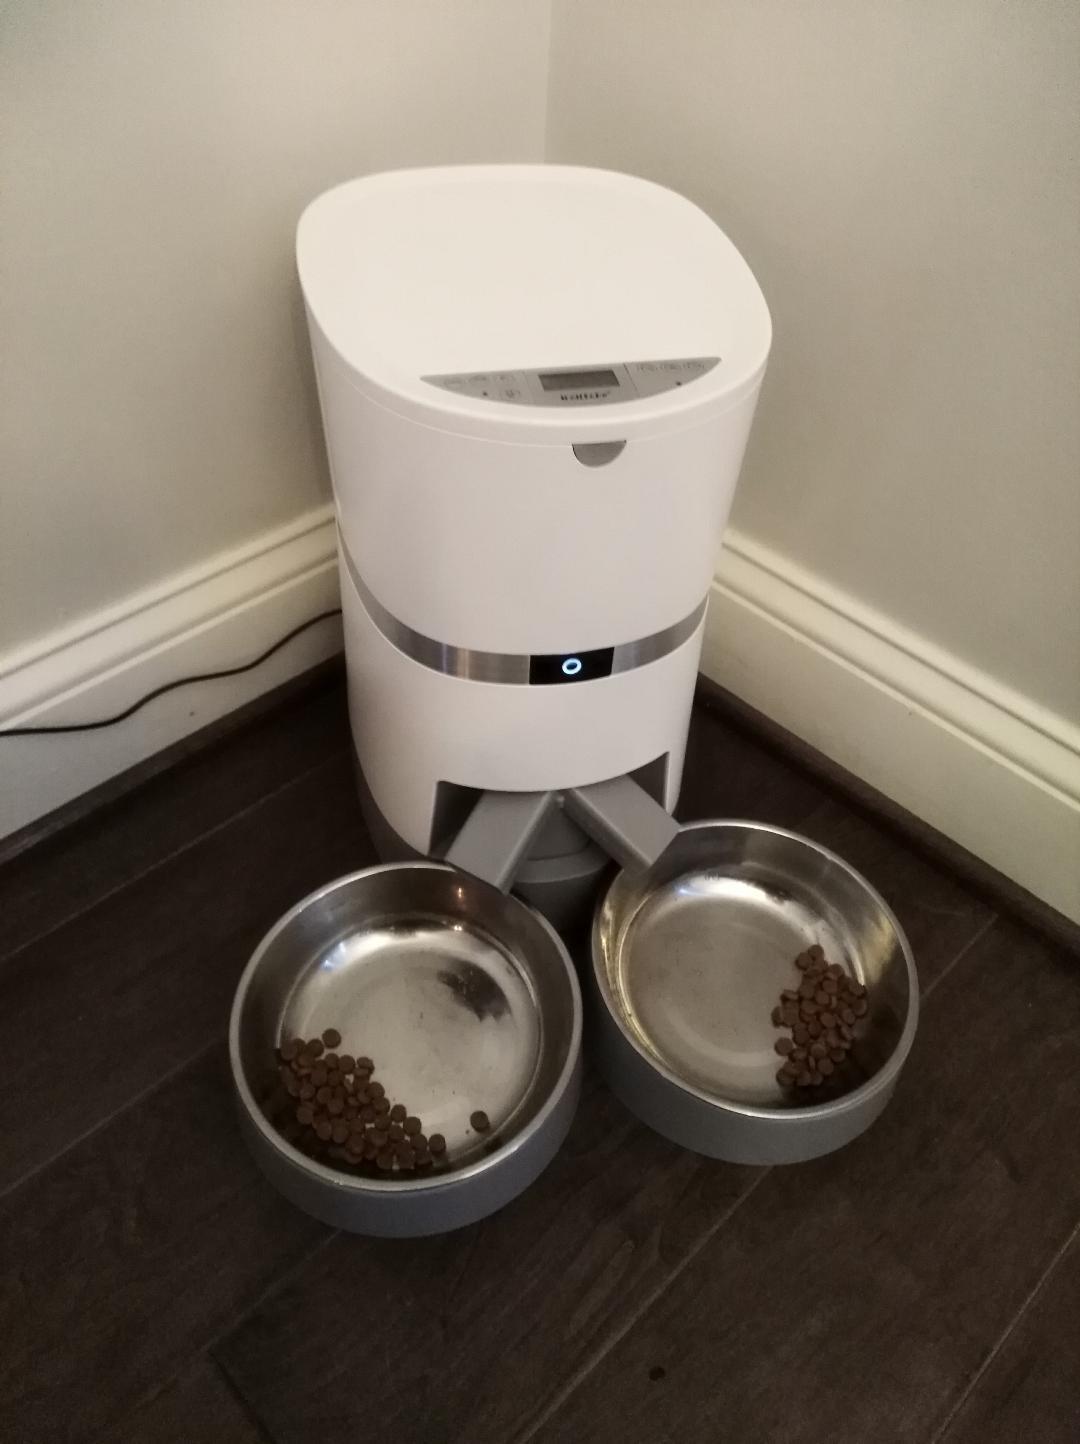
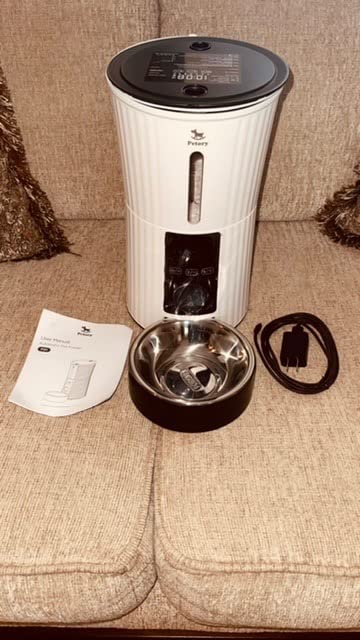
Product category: items_feeder
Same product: no